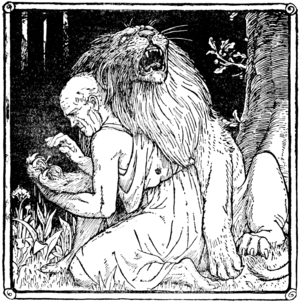
Androclès était un esclave romain.